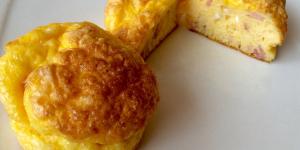
mini tortillas al horno